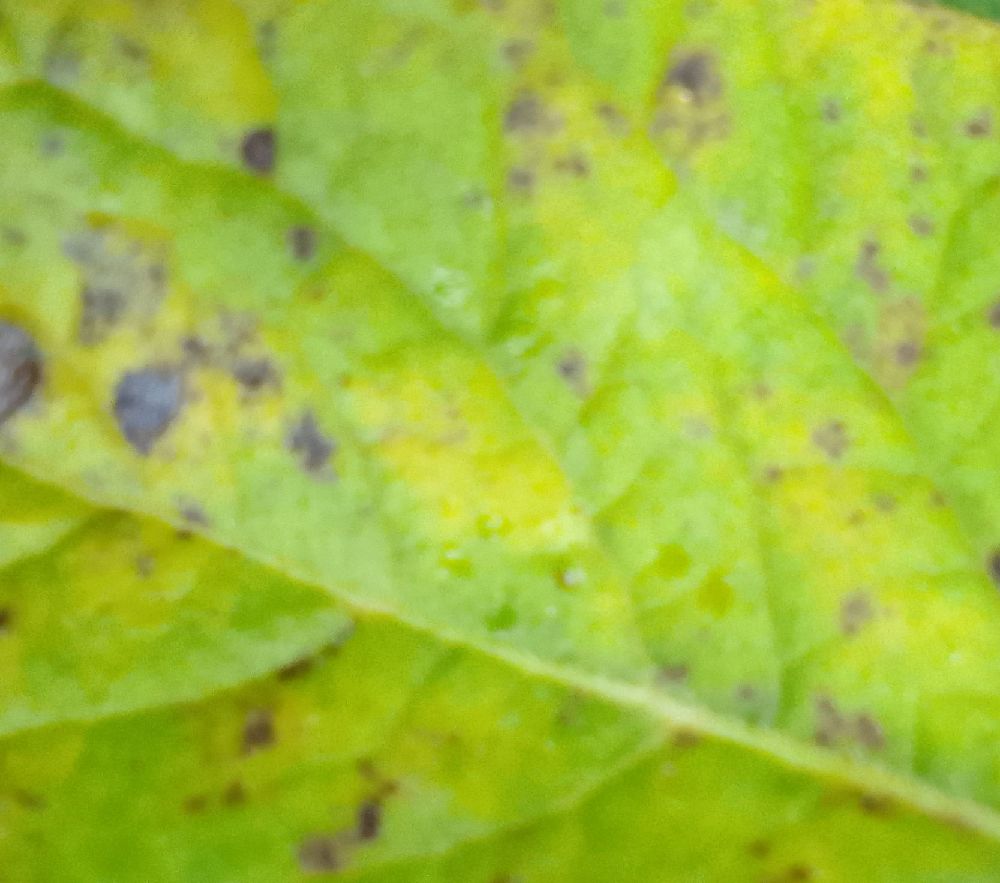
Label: Early blight